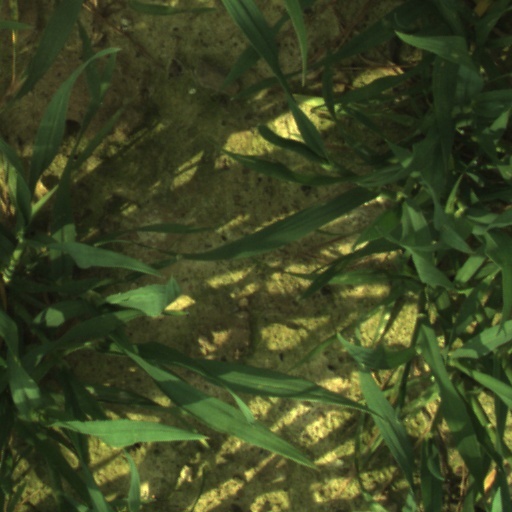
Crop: wheat